Mootwingee County

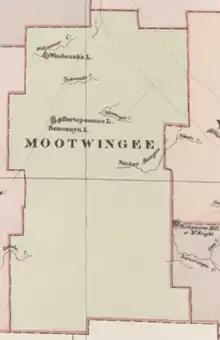
Mootwingee County, in a map from the Johns Sands 1886 "Atlas of Australia".

The parishes found within this county do not fall within the Local Government Area, as the county lies within the Unincorporated Far West Region. A full list of the county's parishes and mapping coordinates to the approximate centre of each location is as follows: